Kuni-yuzuri

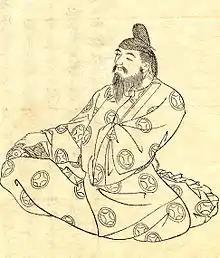
Ō no Yasumaro, compiler and editor of the "Kojiki".

Takeminakata's abrupt appearance in the "Kojiki"'s version of the myth has long puzzled scholars, as the god is mentioned nowhere else in the work, including the genealogy of Ōkuninushi's progeny that precedes the "kuni-yuzuri" narrative proper. Aside from the "Sendai Kuji Hongi" (aka the "Kujiki"), which nearly-verbatim replicates the "Kojiki"'s "kuni-yuzuri" narrative and adds the information that Takeminakata is a son of Nunakawa-hime, he is altogether absent from the "Nihon Shoki" as well as from early sources dealing with Izumo such as the province's "Fudoki".